Mercury (element)

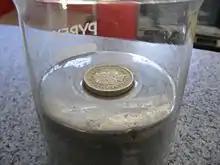
An old pound coin (density ~7.6 g/cm) floats on mercury due to the buoyancy force upon it and appears to float higher because of the strong surface tension of the mercury.

Mercury is a heavy, silvery-white metal that is liquid at room temperature. Compared to other metals, it is a poor conductor of heat, but a fair conductor of electricity.